Certain Fury

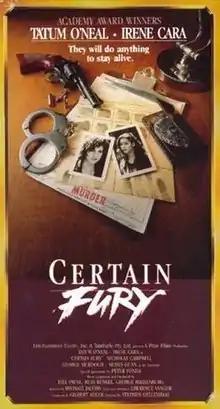

Certain Fury is a 1985 American action/drama film directed by Stephen Gyllenhaal, starring Tatum O'Neal and Irene Cara, who also wrote and performs the title track.